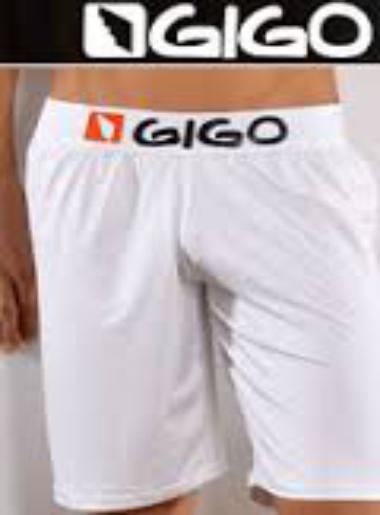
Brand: gigo
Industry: Clothes